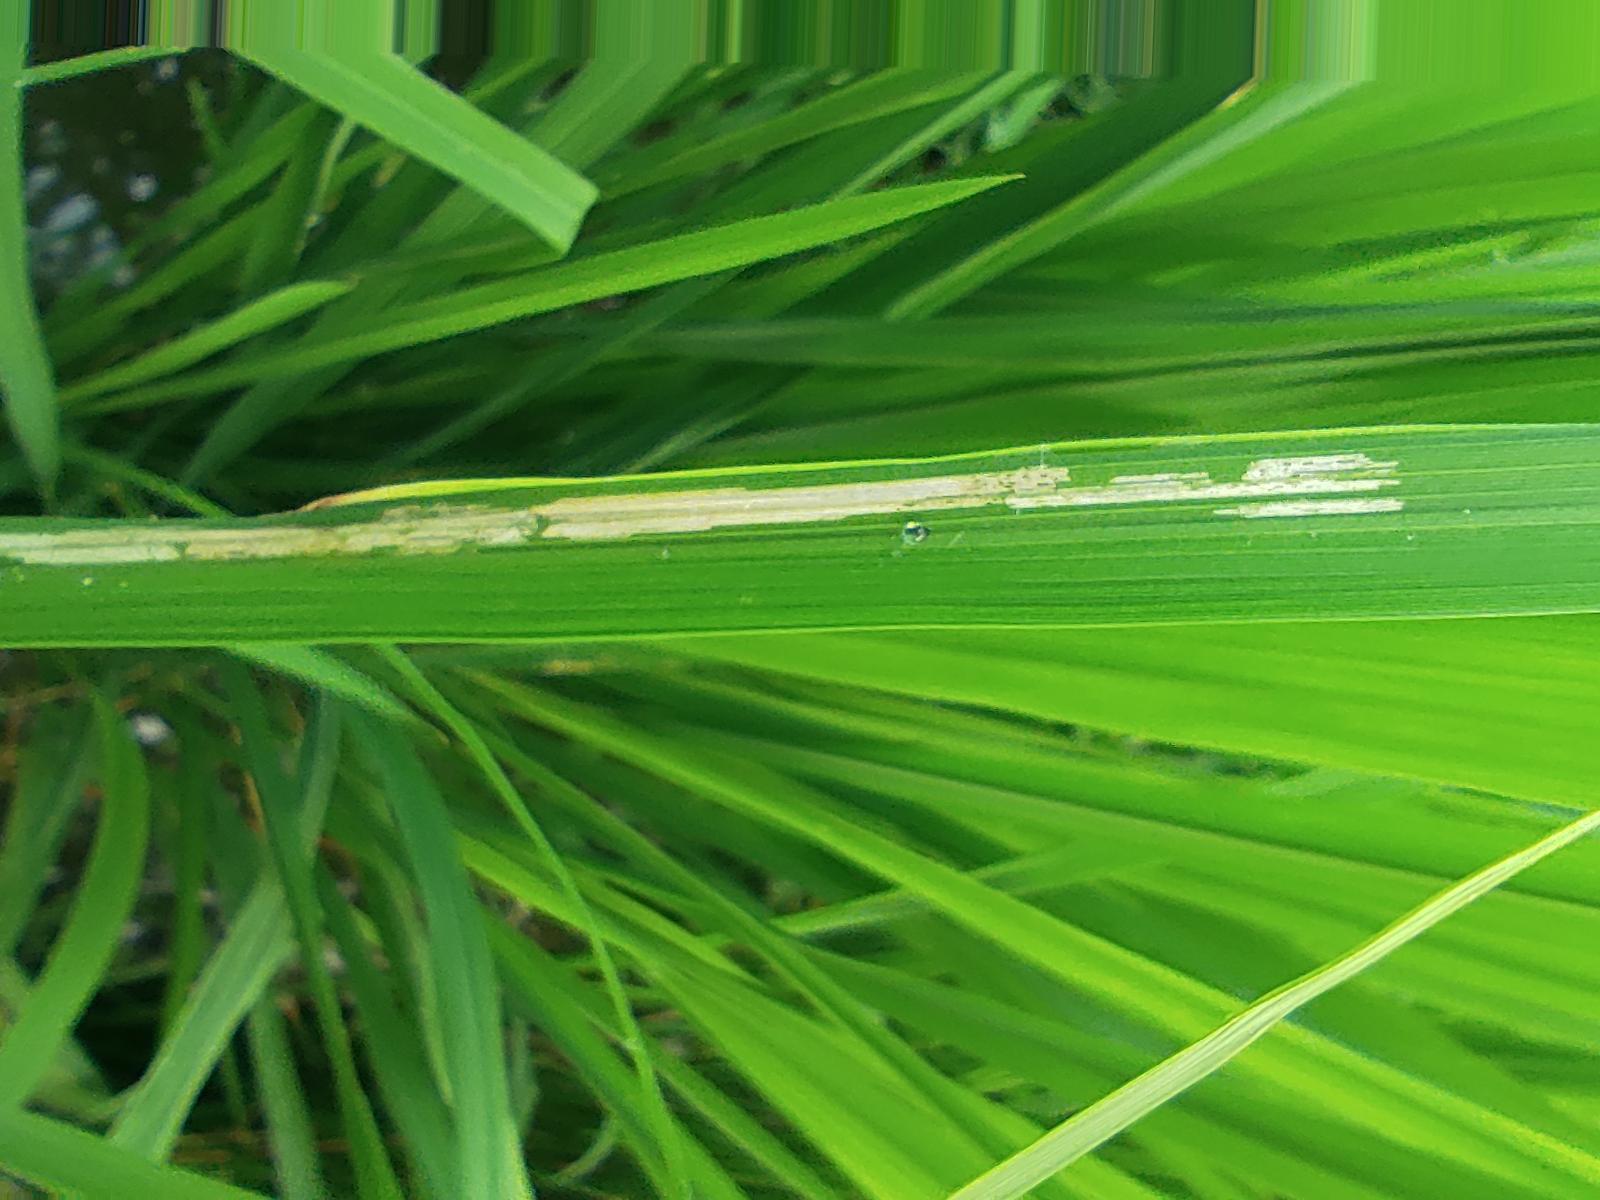
Nhãn: Sâu gai ( Hispa )